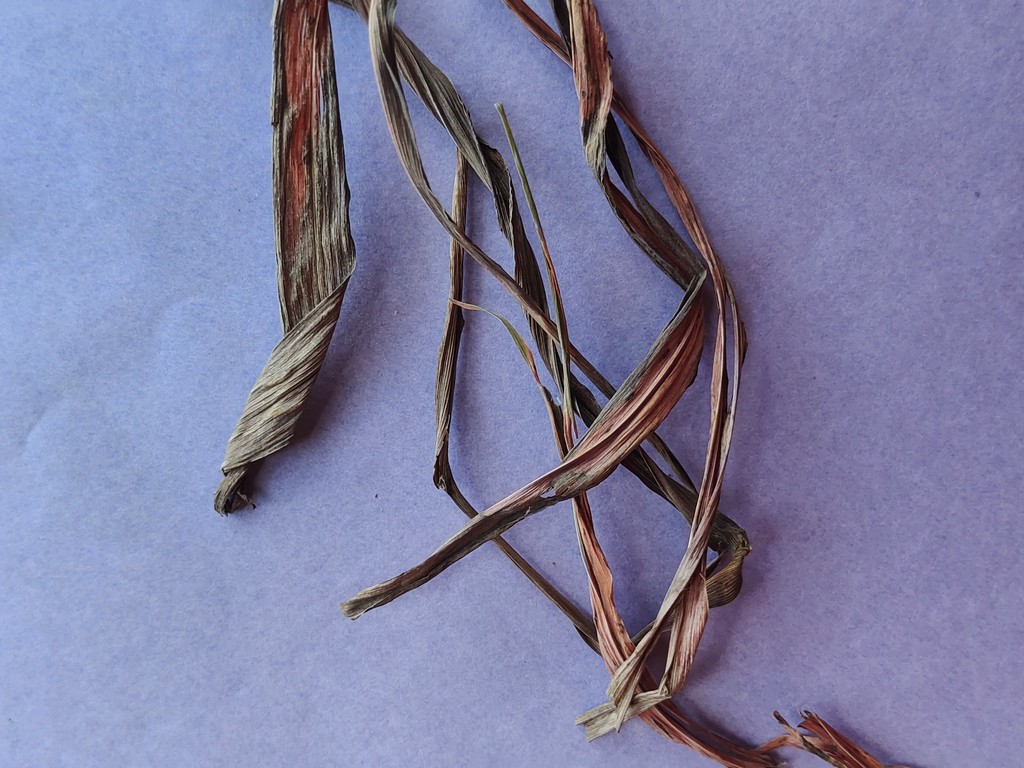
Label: Dried